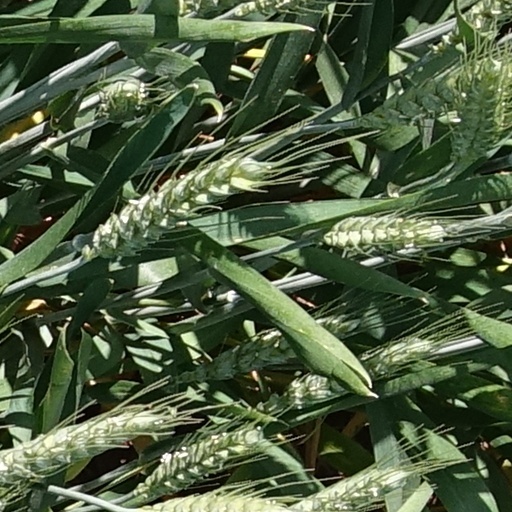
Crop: wheat